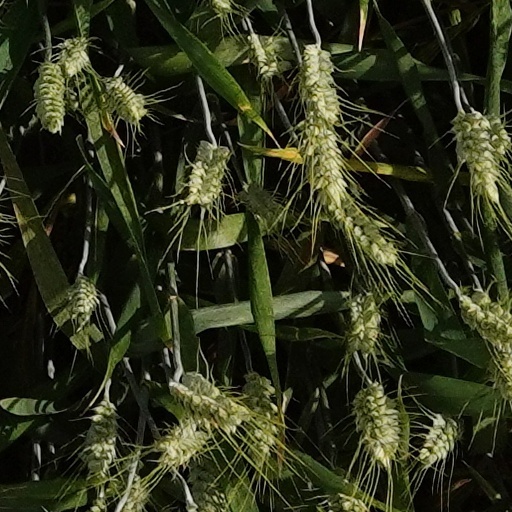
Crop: wheat